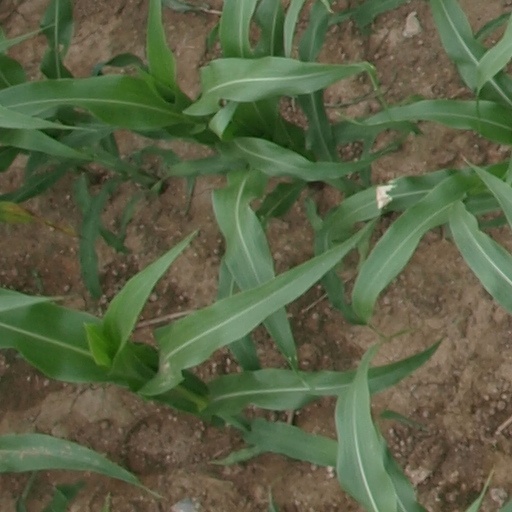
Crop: maize; corn